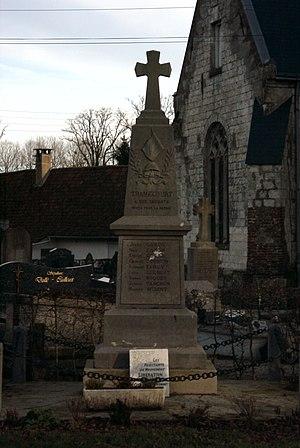
Le monument aux morts de Tramecourt.
Tramecourt est une commune française située dans le département du Pas-de-Calais en région Hauts-de-France.